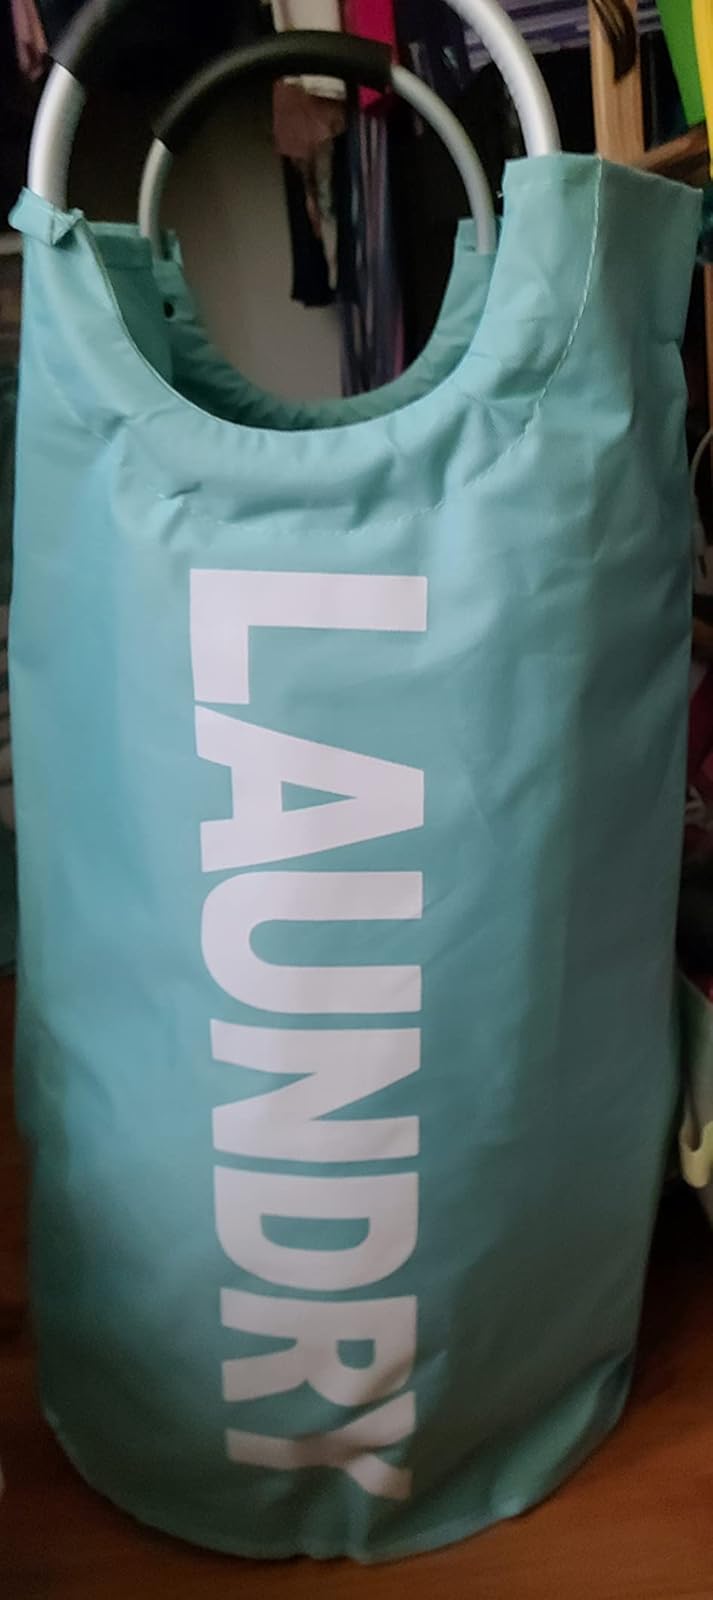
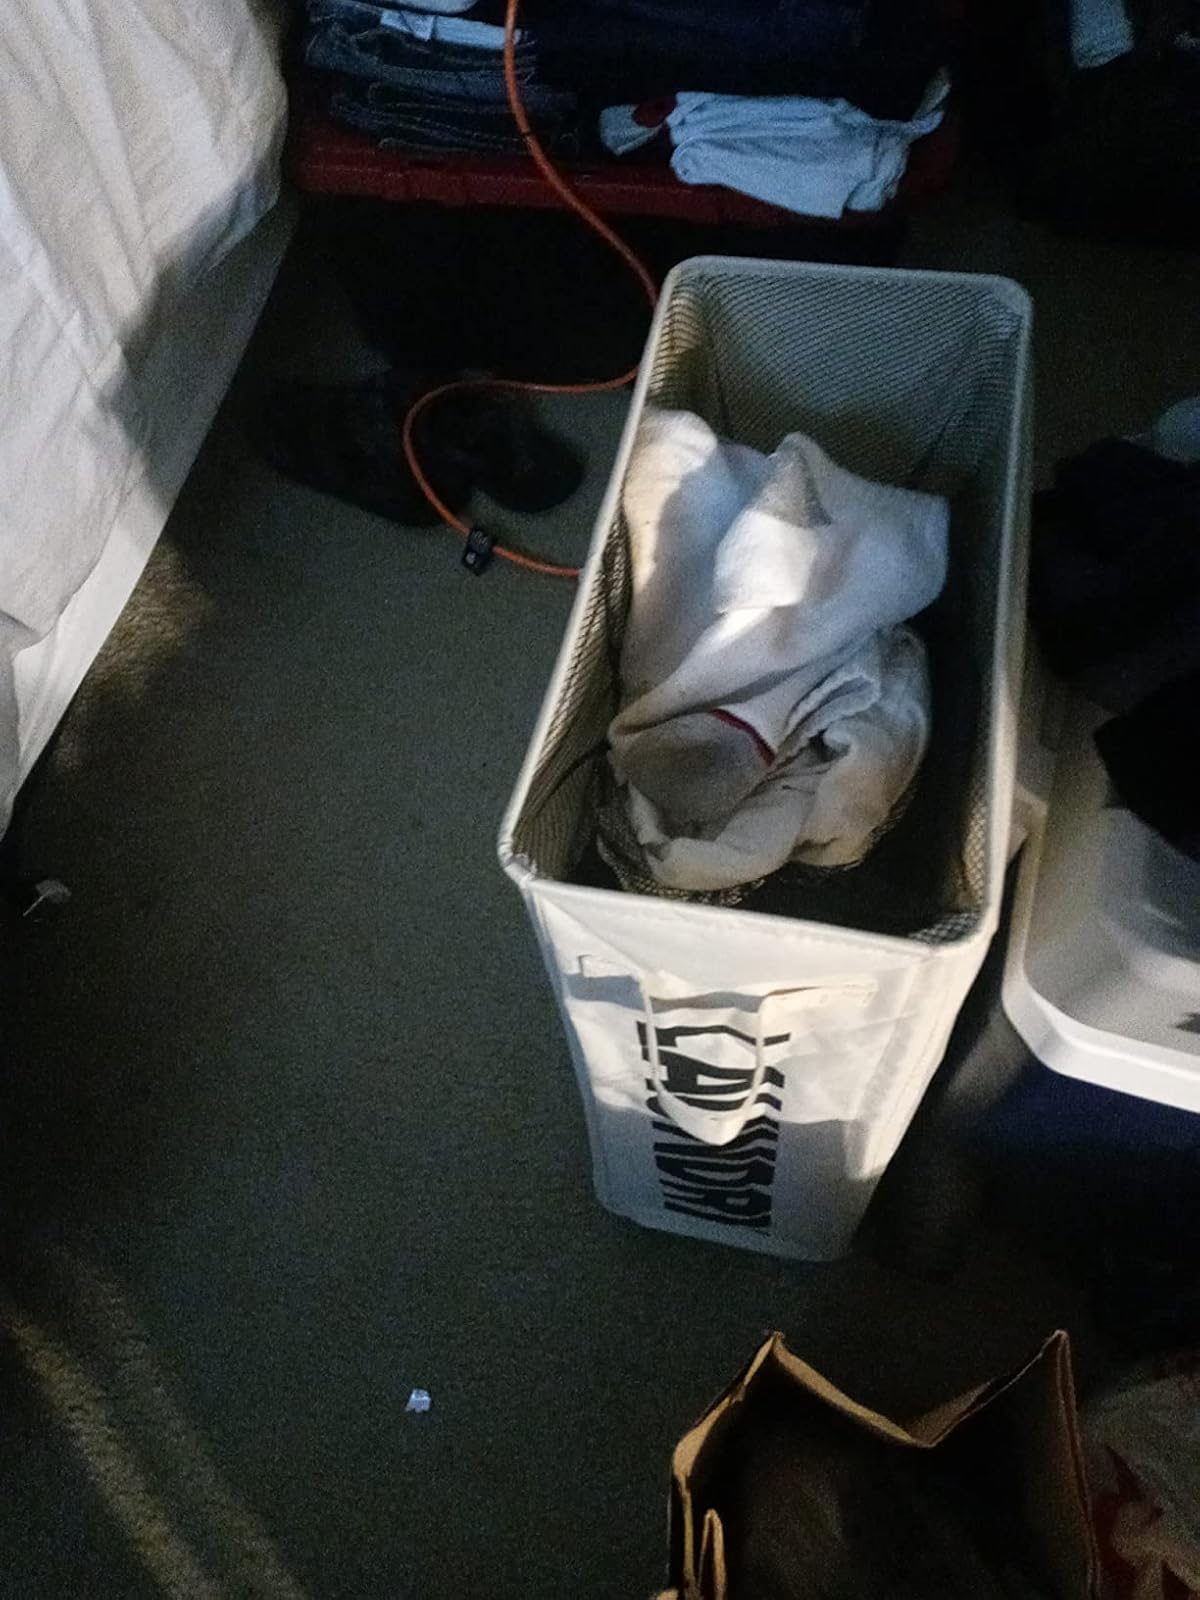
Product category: items_hamper
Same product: no